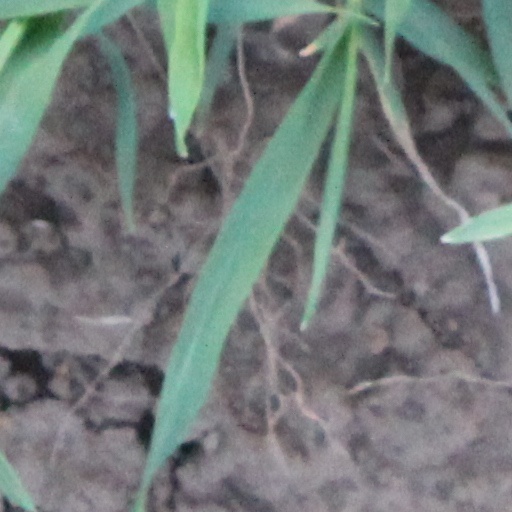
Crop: wheat